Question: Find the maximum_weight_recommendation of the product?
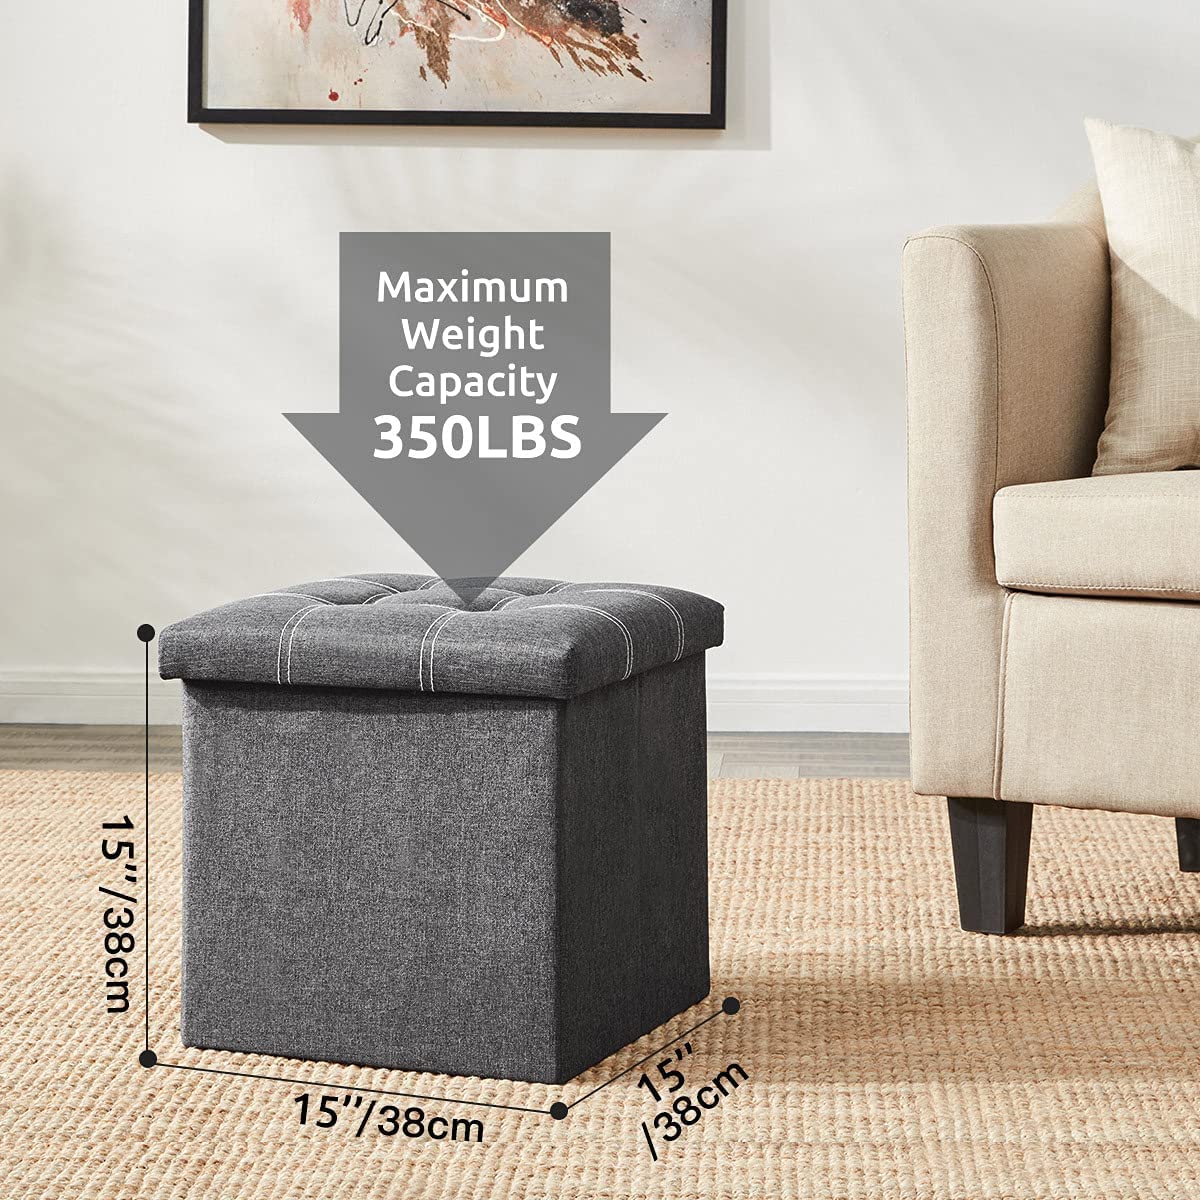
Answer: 350 pound